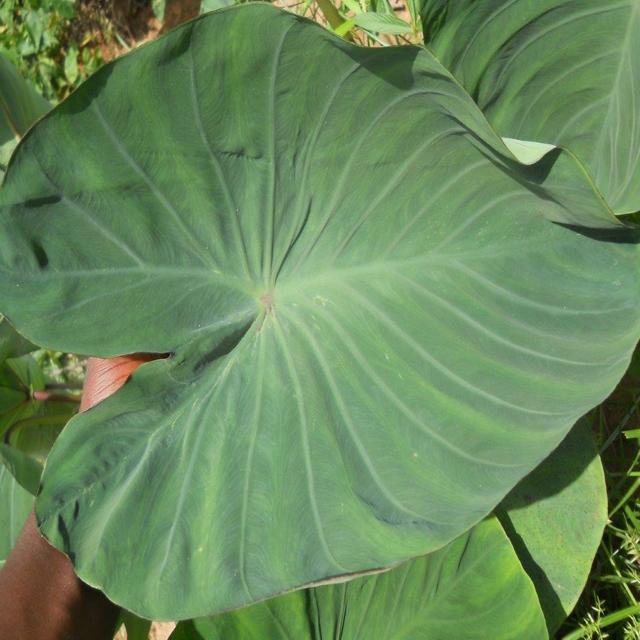
Label: Healthy